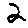
Label: 2